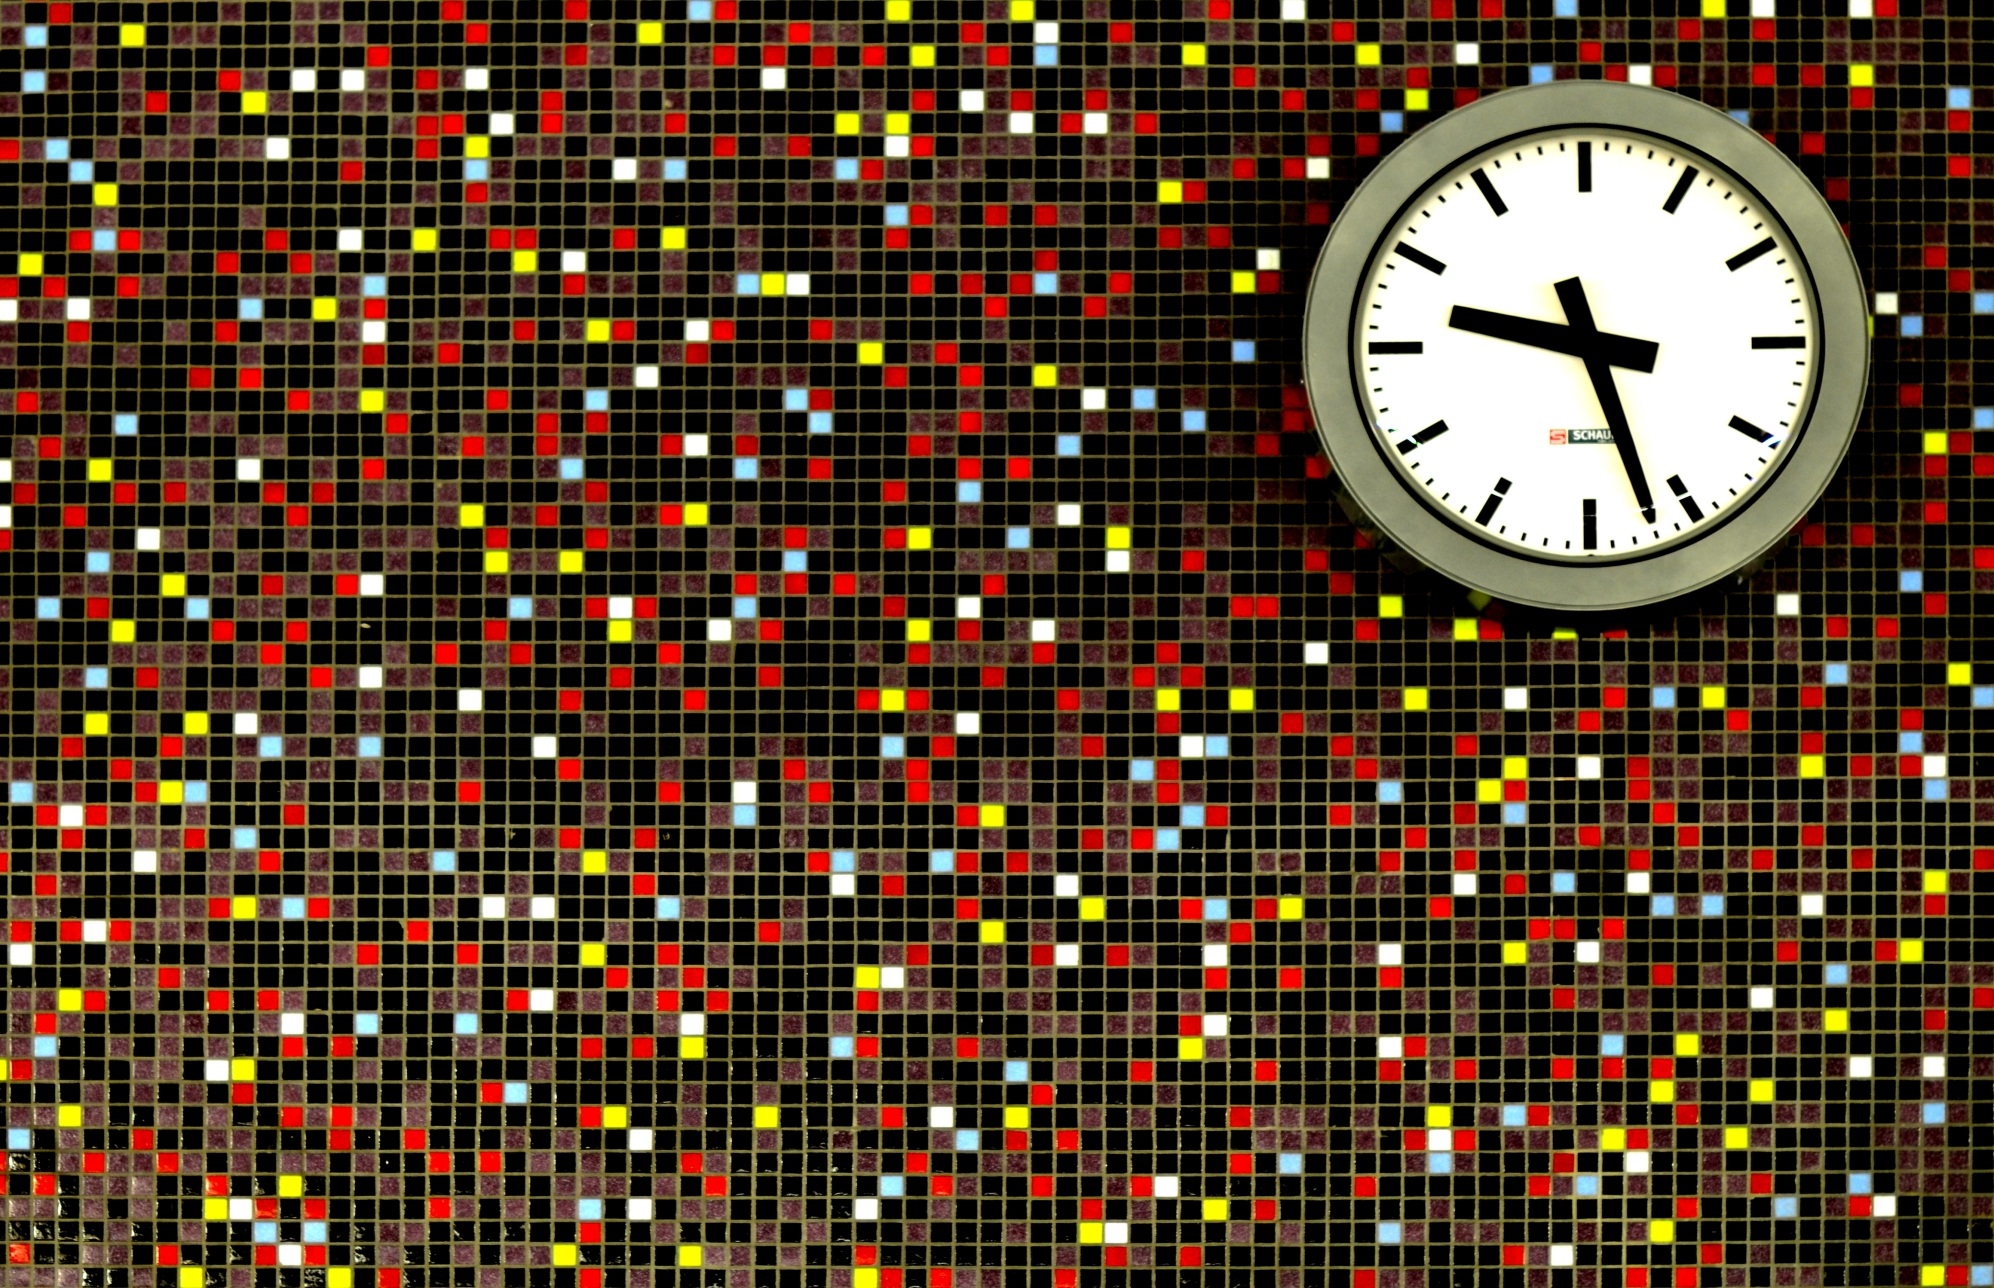
time, number, metro, pattern, line, circle, font, design, text, budapest, minimal, shape, screenshot